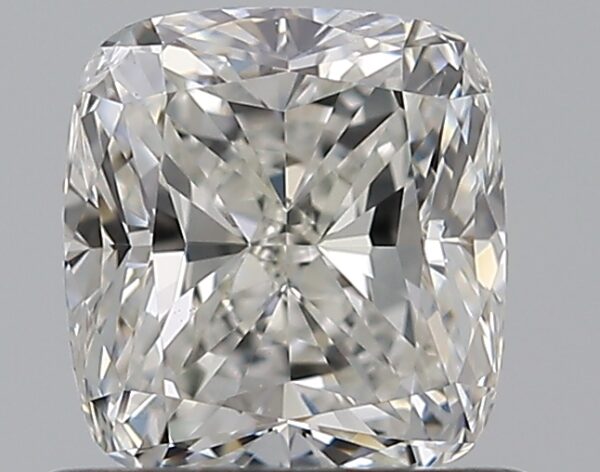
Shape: cushion
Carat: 0.7
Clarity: VS1
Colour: G
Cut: EX
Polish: EX
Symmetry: VG
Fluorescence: ST
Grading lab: GIA
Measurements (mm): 5.22 x 4.86 x 3.34